Smoke Hole, West Virginia

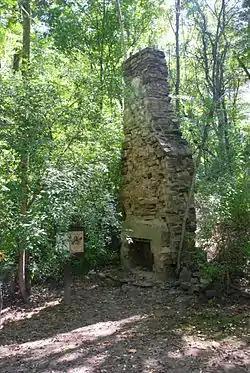
Smoke Hole's post office today

Smoke Hole was an unincorporated community located in Pendleton County, West Virginia, USA. It was in Smoke Hole Canyon and has since ceased to exist.